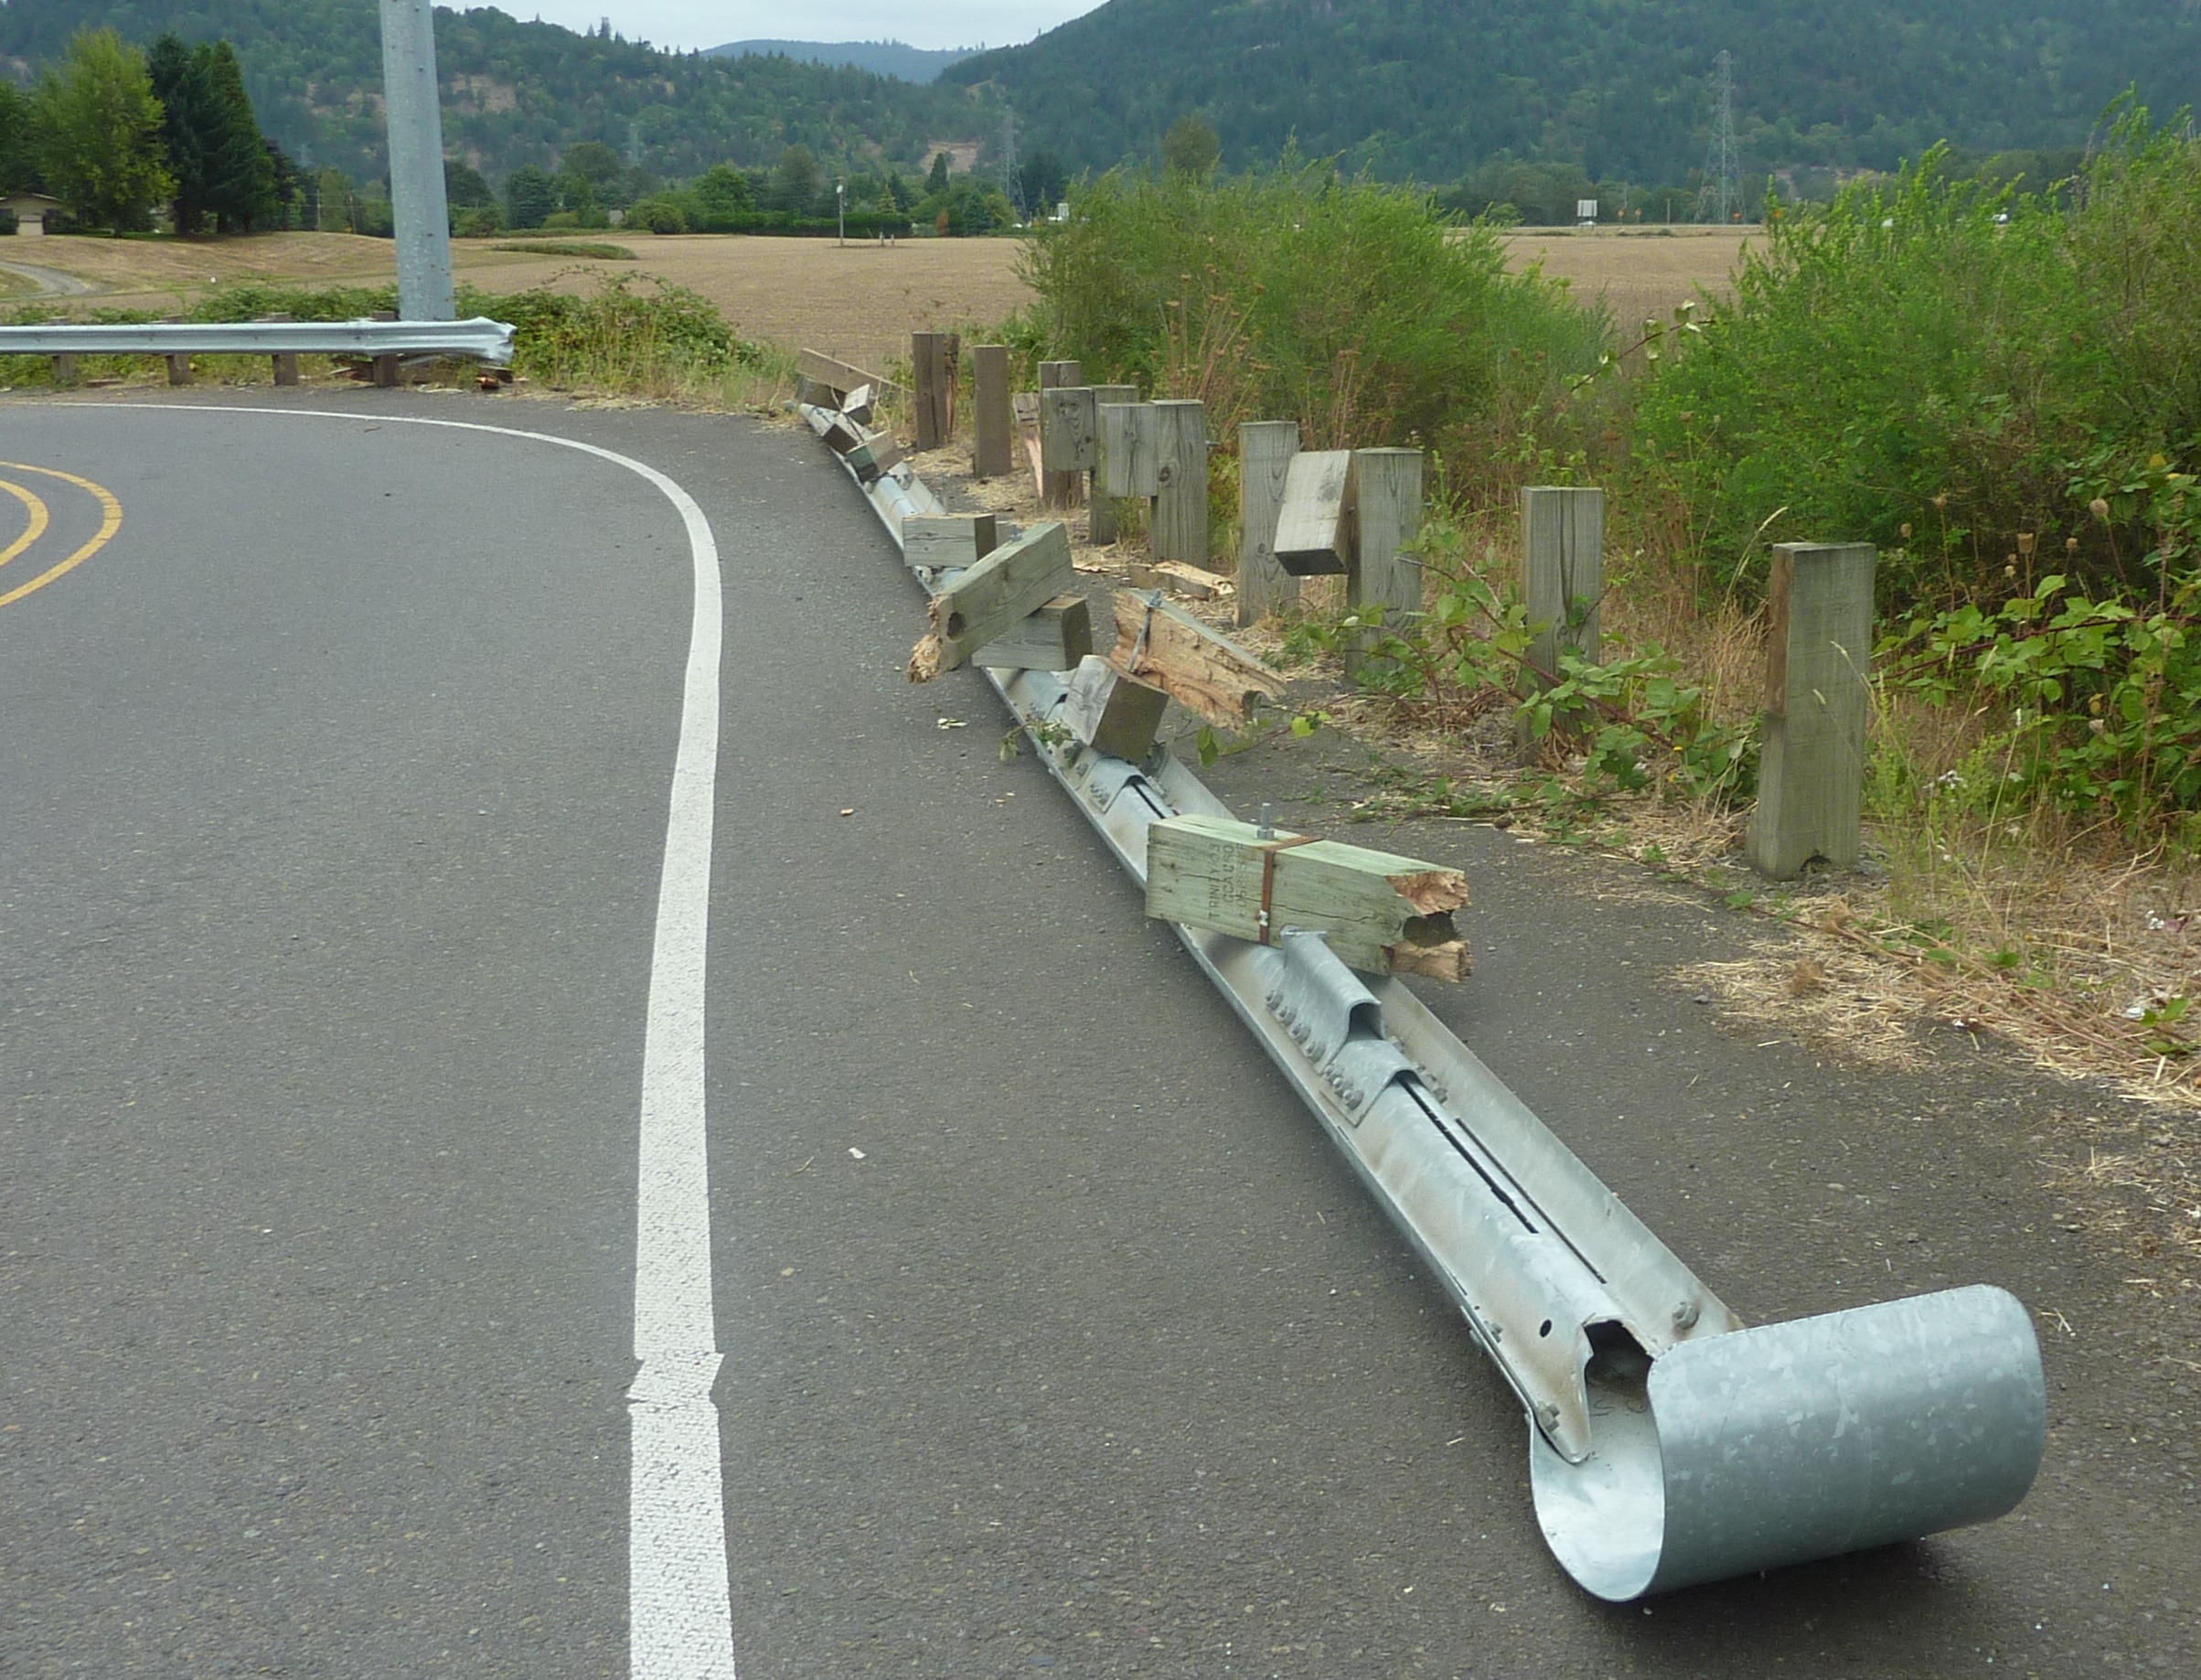
road, street, highway, driving, asphalt, lane, waterway, crash, straight, infrastructure, guardrail, drunk, danger, turn, collision, accident, bad, wreck, damage, unsafe, insurance, intoxicated, road surface, crash barrier, distracted, guard railing, side rail, guide rail, guide board, beam barrier, dwi